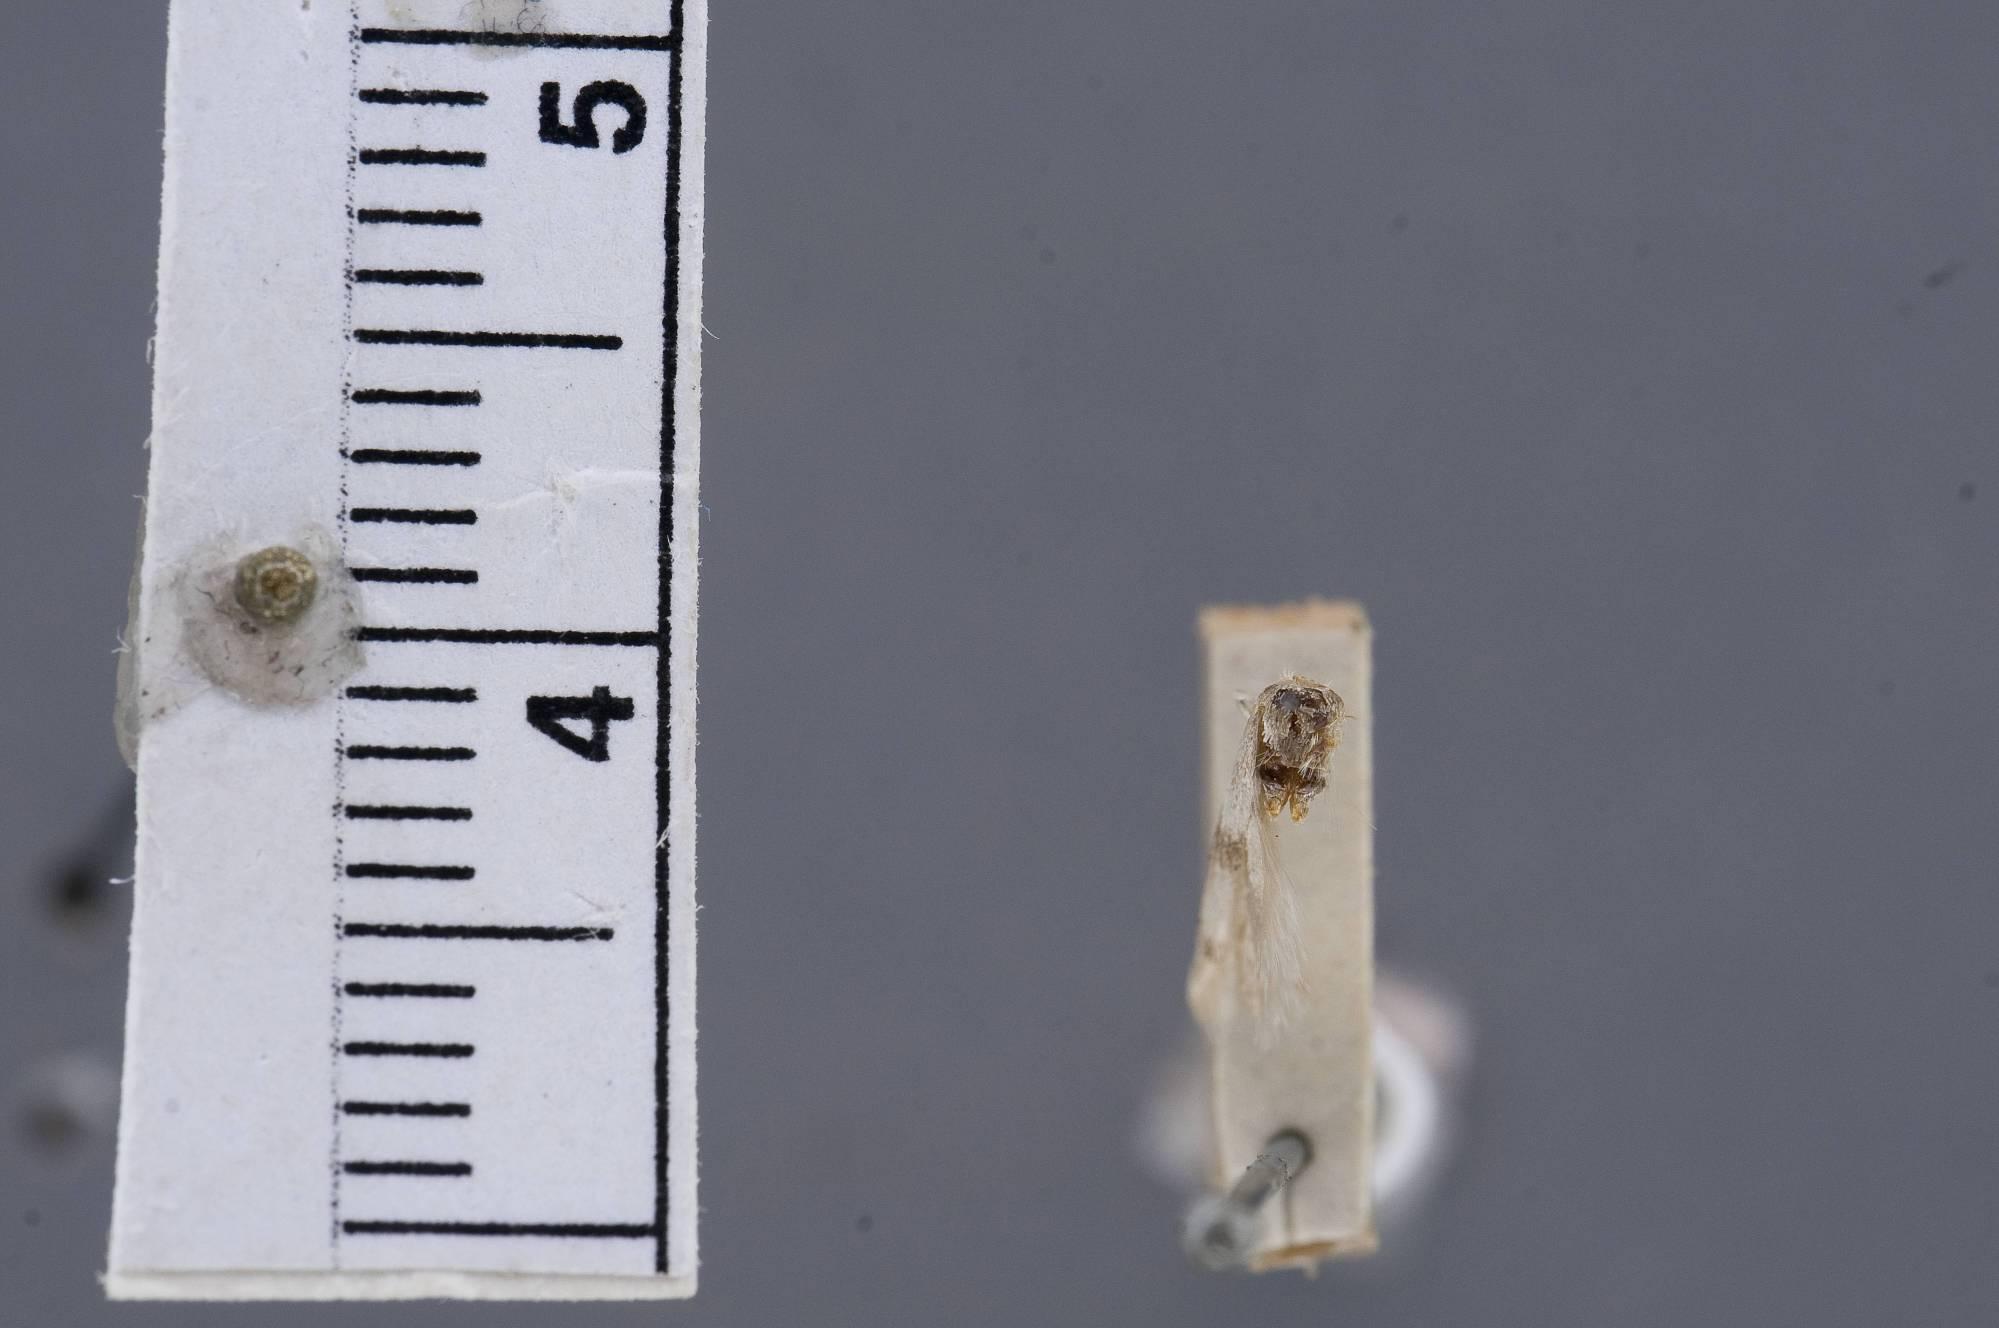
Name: Blastobasis distinctella
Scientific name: Blastobasis distinctella Dietz, 1910
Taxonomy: Animalia, Arthropoda, Insecta, Lepidoptera, Glossata, Blastobasidae, Blastobasinae
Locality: [Not Stated], United States
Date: [Not Stated]